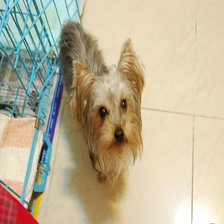
Species: dog
Breed: yorkshire terrier